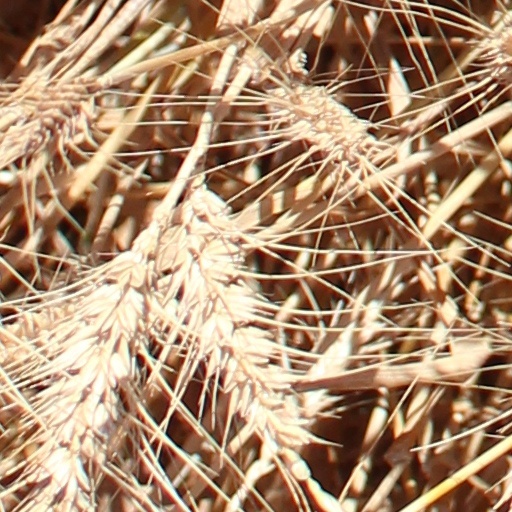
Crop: wheat